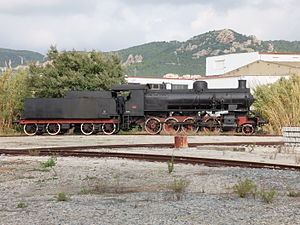
Sporfemkant / Historie
FS 740.423 (Carbonia)
En sporfemkant er et sporforløb med form som et pentagram, der benyttes til at vende rullende materiel, især damplokomotiver med tender. Det blev især benyttet i Italien på steder, hvor vedligeholdelse af drejeskiver blev anset for problematisk.